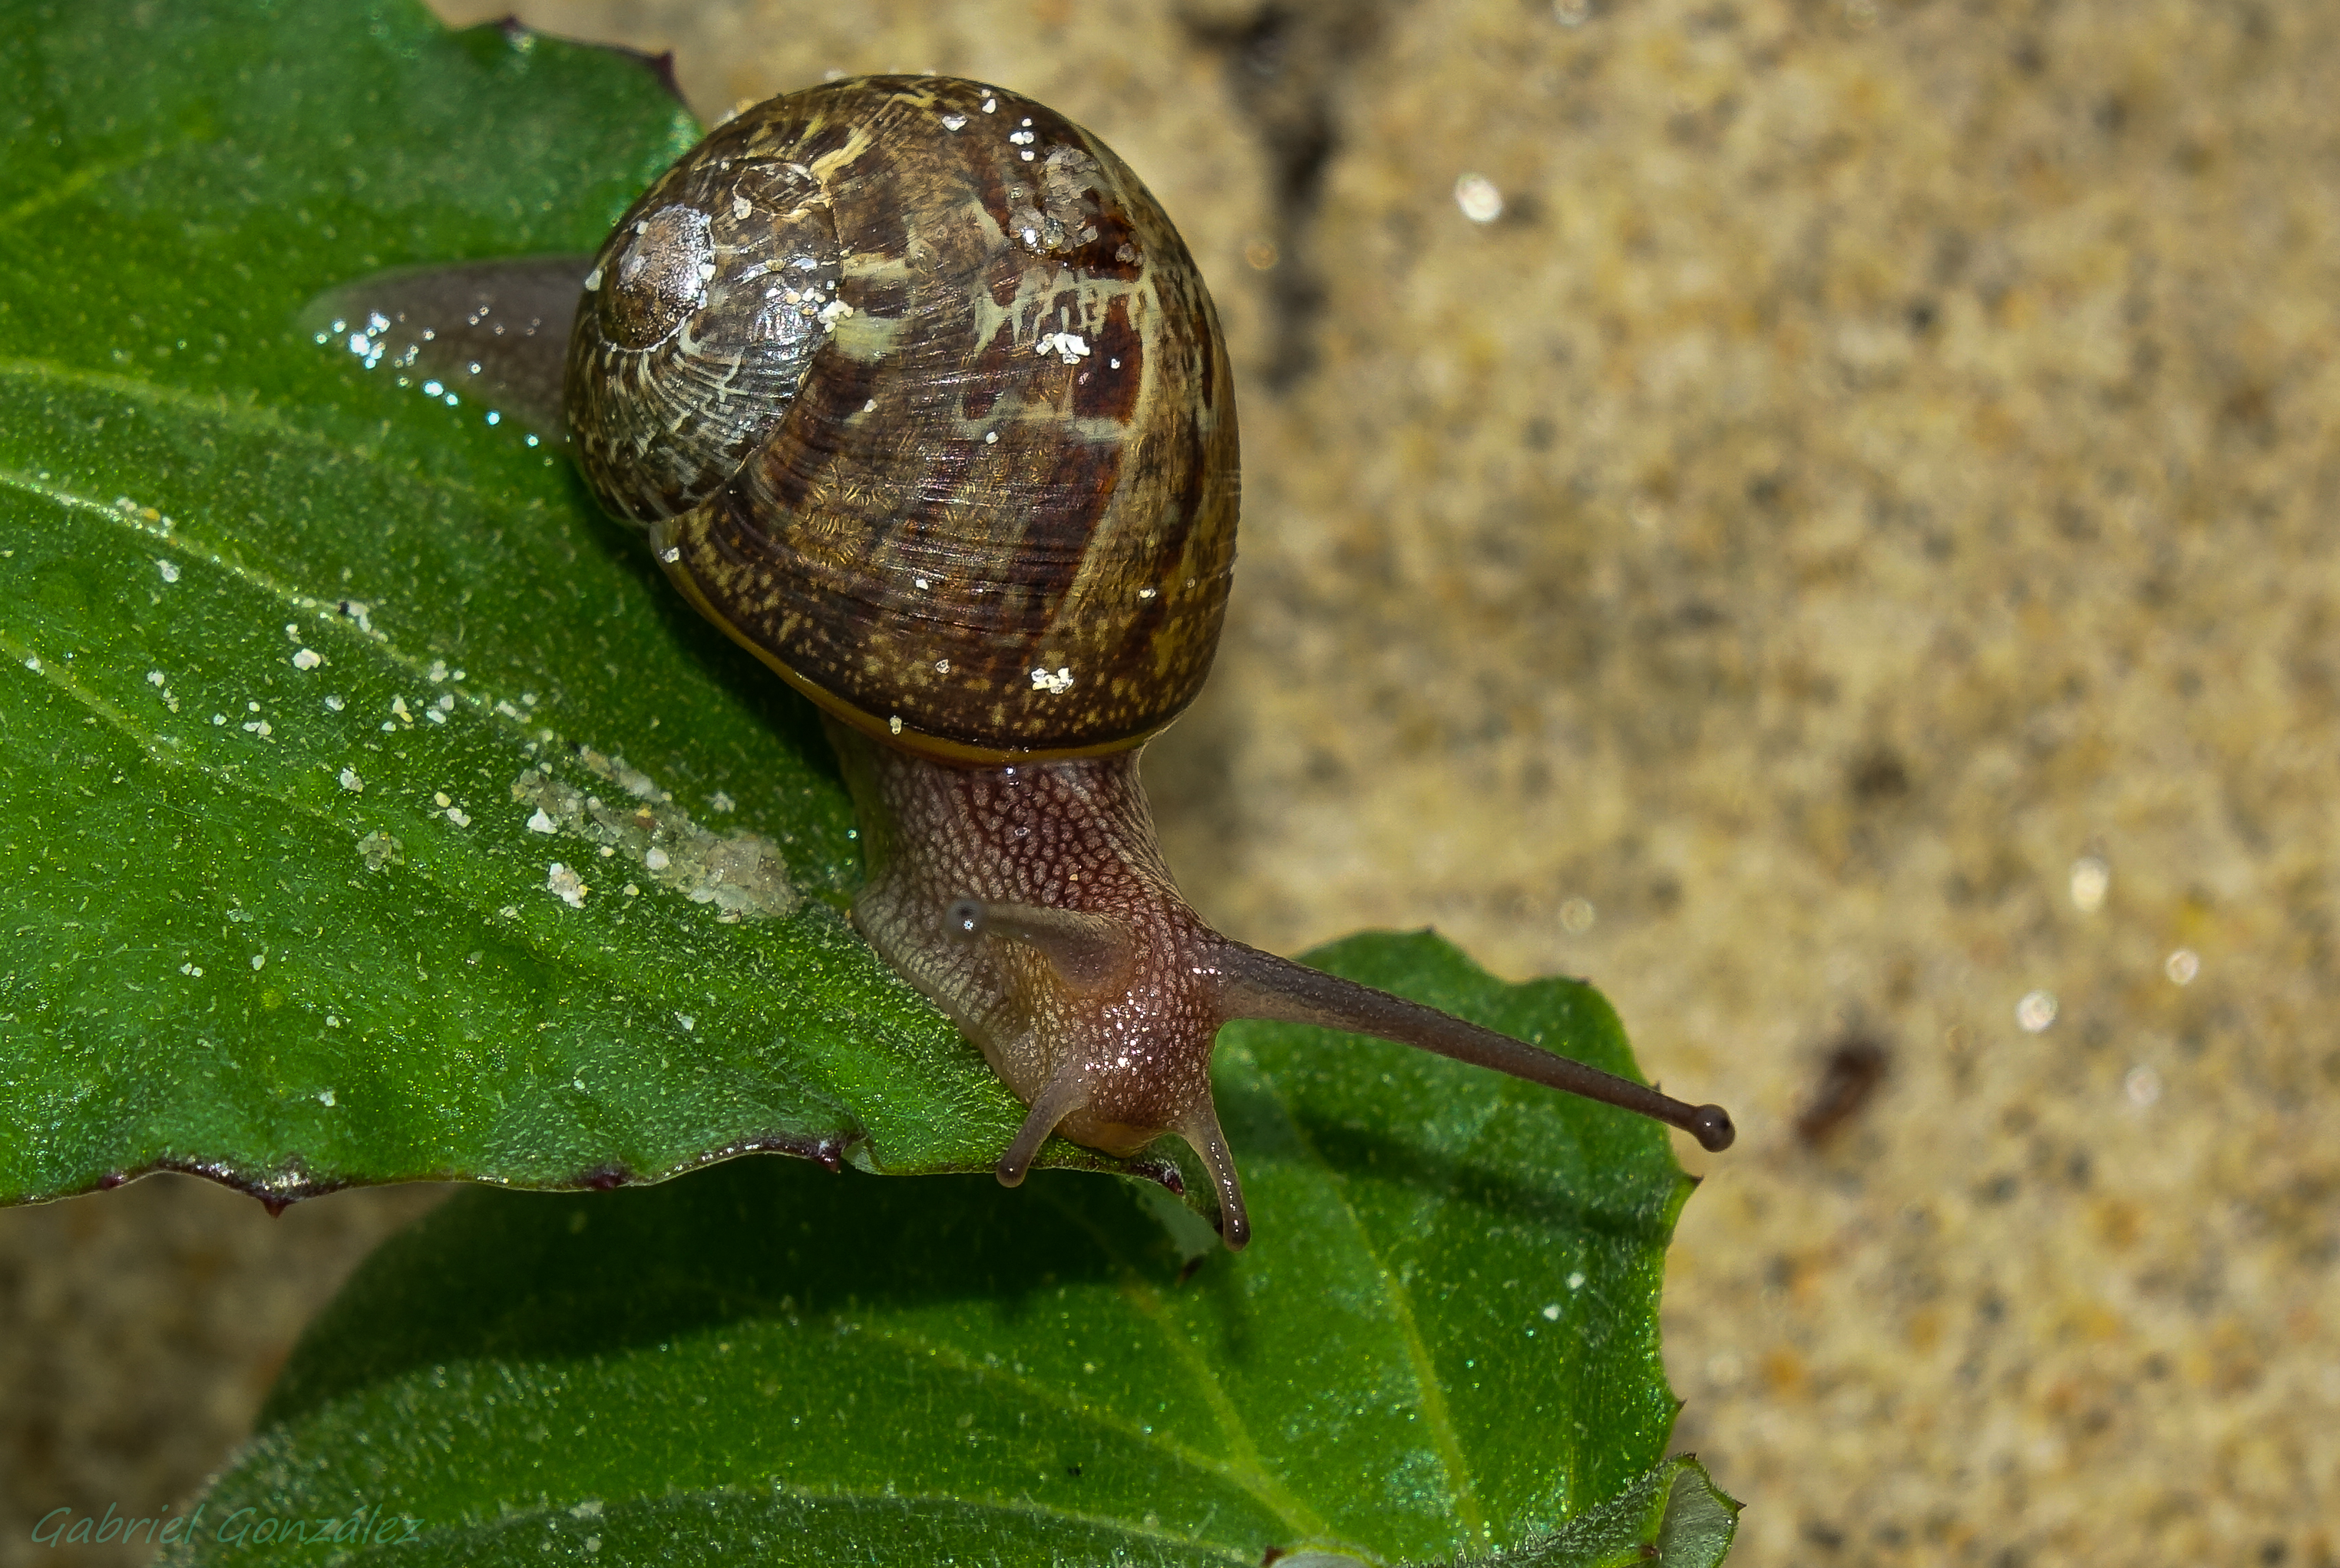
leaf, insect, macro, fauna, invertebrate, close up, snail, animals, caracol, ggl1, gaby1, xovesphoto, animales, sonyrx10, raynox150, gphoto, macro photography, snails and slugs